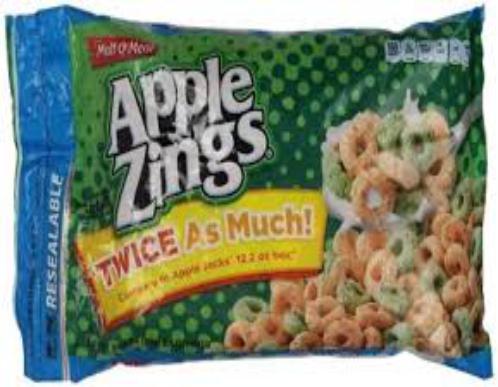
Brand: Apple Zings
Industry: Food